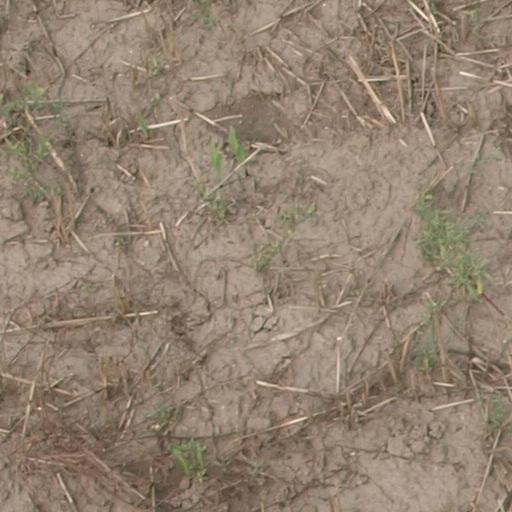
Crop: maize; corn